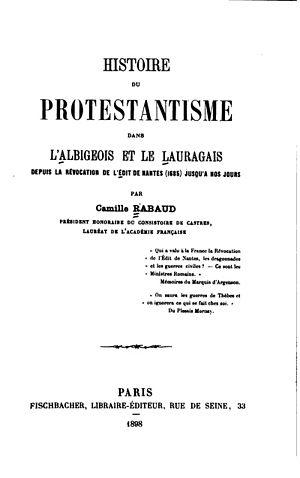
protestantisme albigeois lauragais
Jean Jacques Camille Léonce Rabaud, né le 26 janvier 1827 à Montredon-Labessonnié dans le Tarn et mort le 22 juin 1921 à Castres, est un pasteur et un historien français.